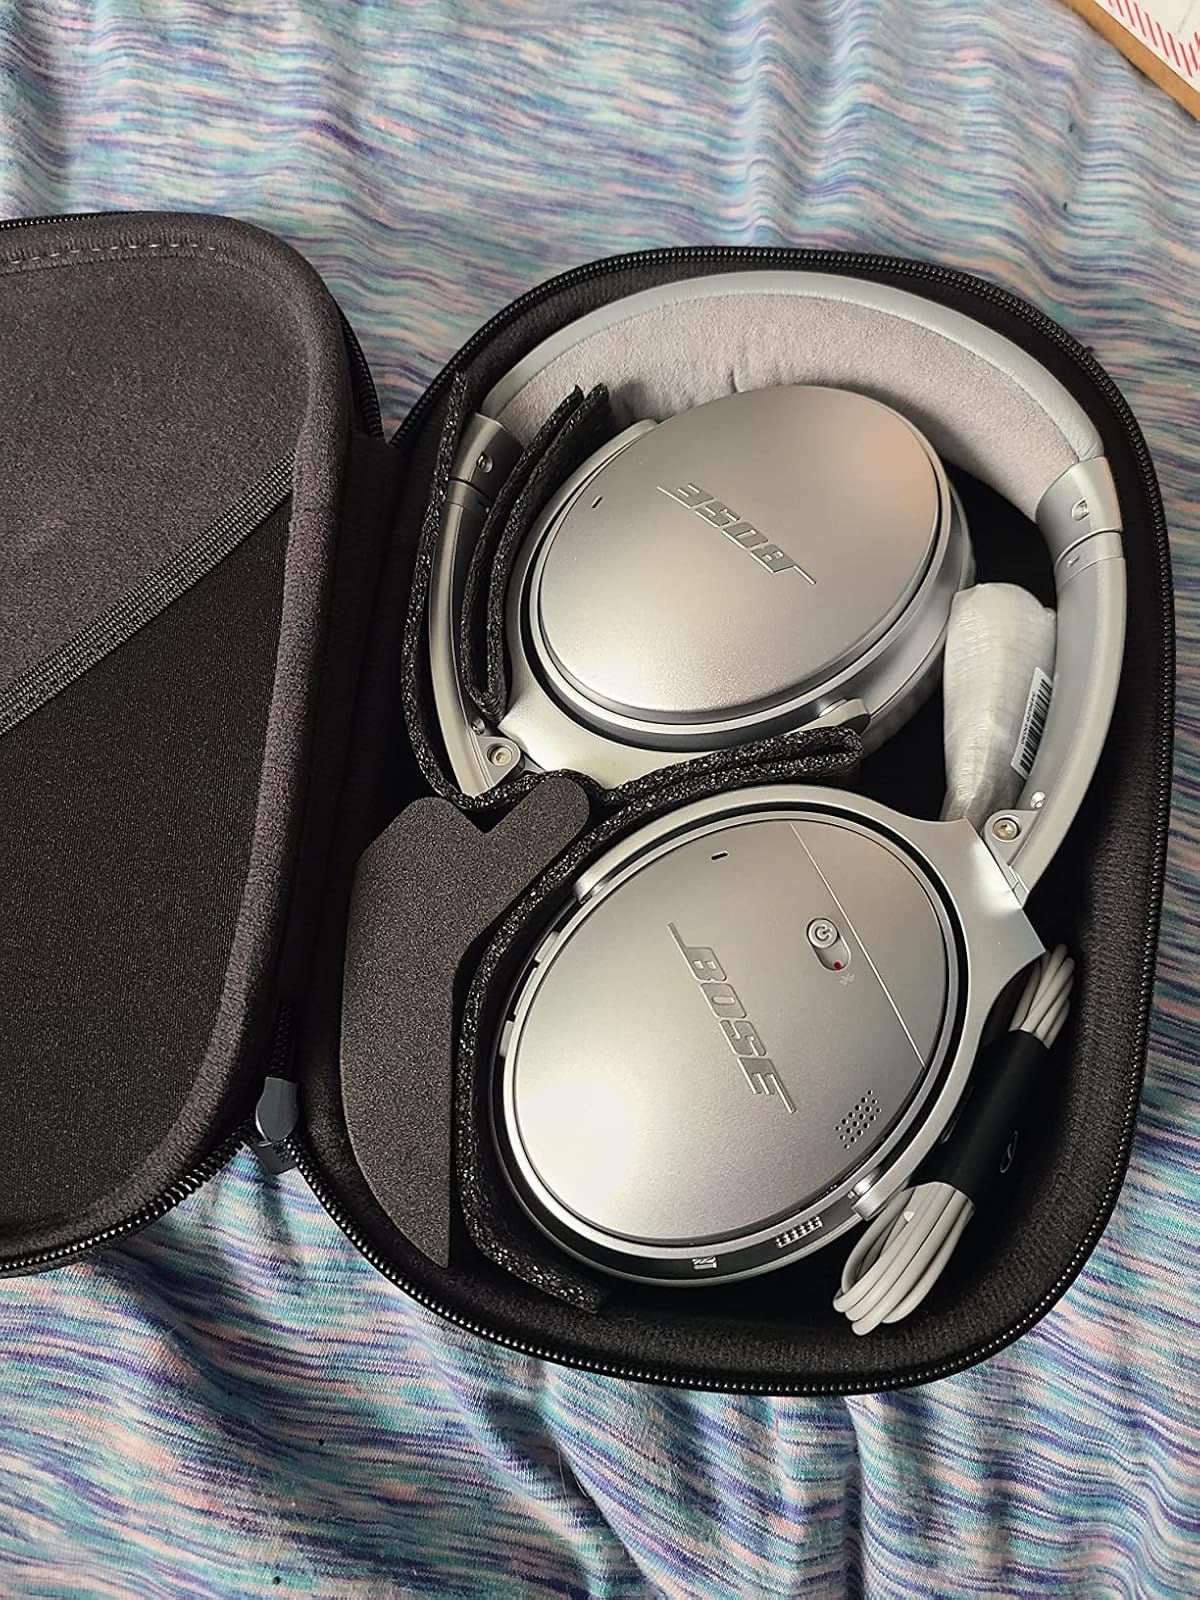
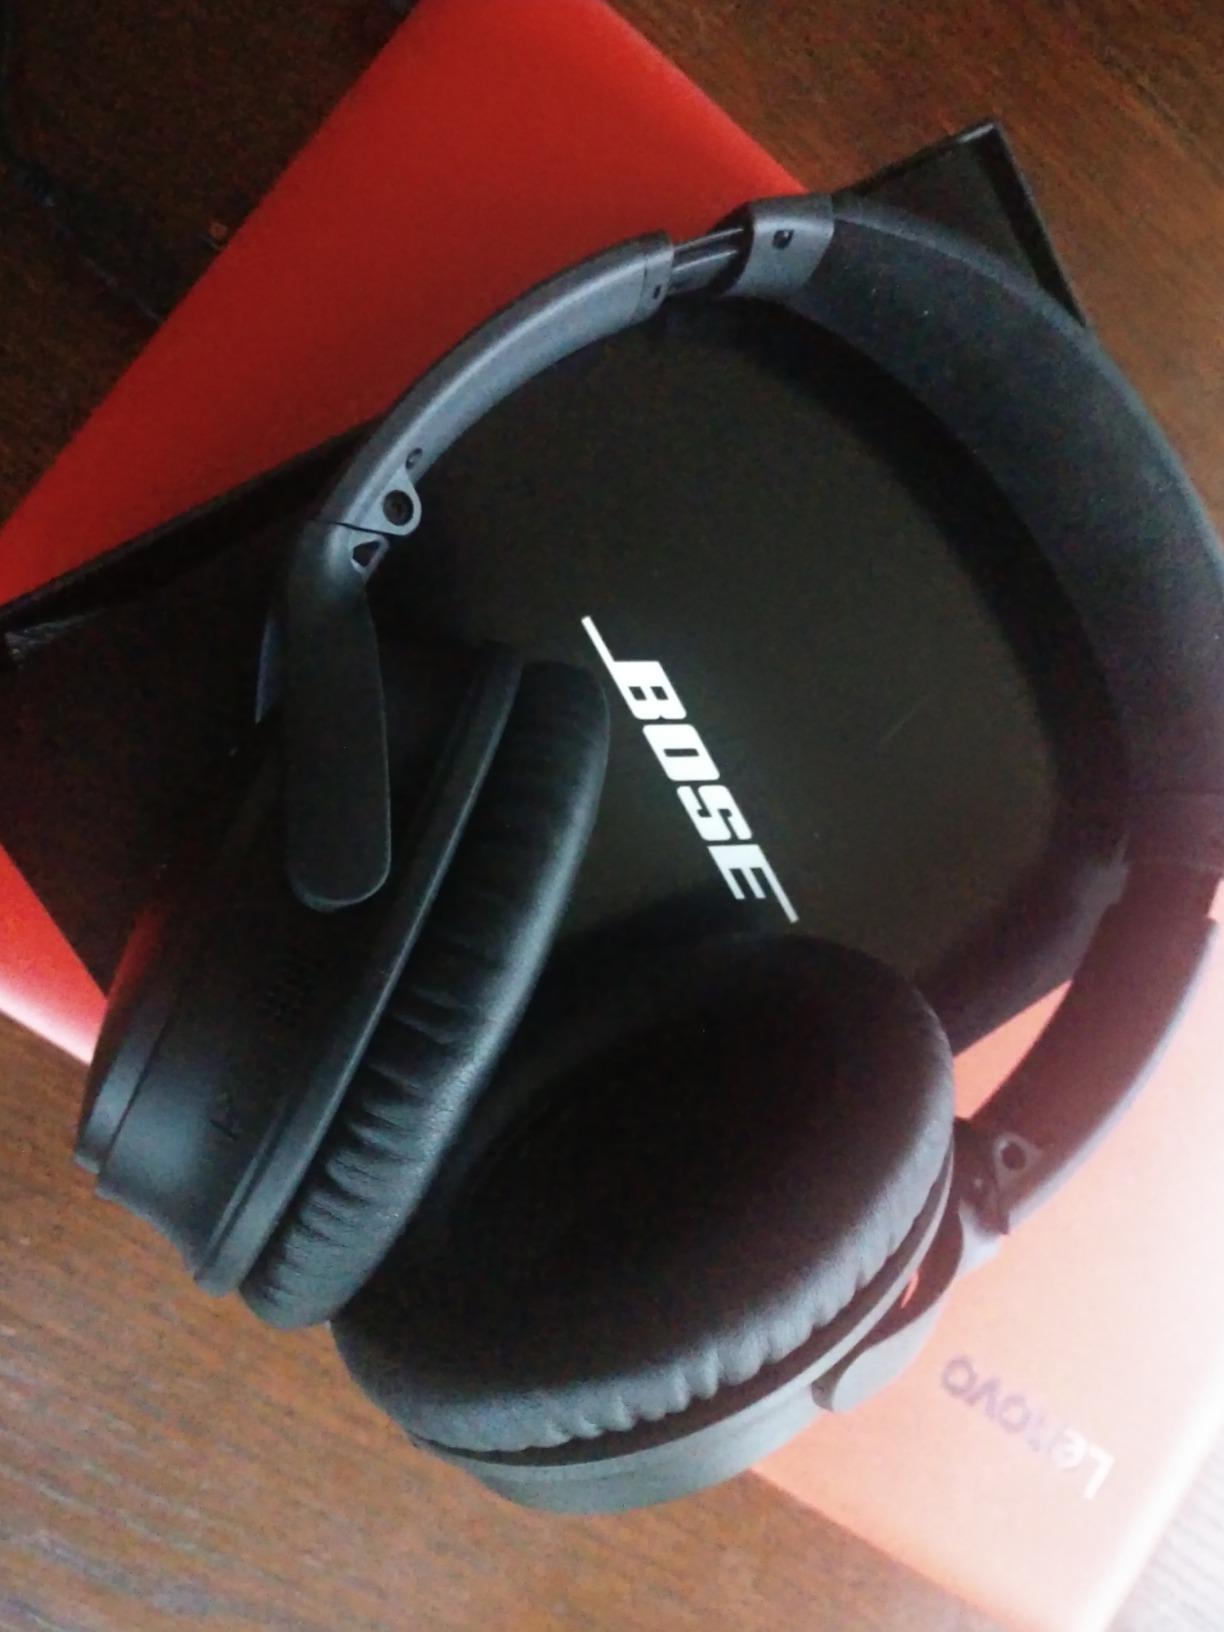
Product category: headphones
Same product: no